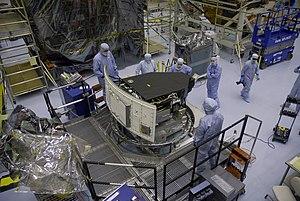
STS-125, ou HST-SM4, désigne un vol de la navette spatiale américaine. Il s'agit de la cinquième et dernière mission d'entretien du télescope spatial Hubble et le dernier vol d'une navette en solo.
Un télescope infrarouge est un télescope qui observe les objets célestes dans le rayonnement infrarouge, une lumière de plus faible énergie que le spectre visible. L'astronomie infrarouge se développe à partir de la deuxième moitié du XXᵉ siècle grâce à la mise au point de détecteurs permettant d'analyser ces longueurs d'ondes. L'atmosphère terrestre intercepte en grande partie le rayonnement infrarouge aussi les observatoires infrarouges sont-ils généralement situés soit en haute altitude soit dans l'espace.